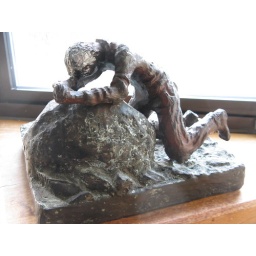
Statue of praying boy in the meditation room of the retreat house at the abbey in Trappist, Kentucky.